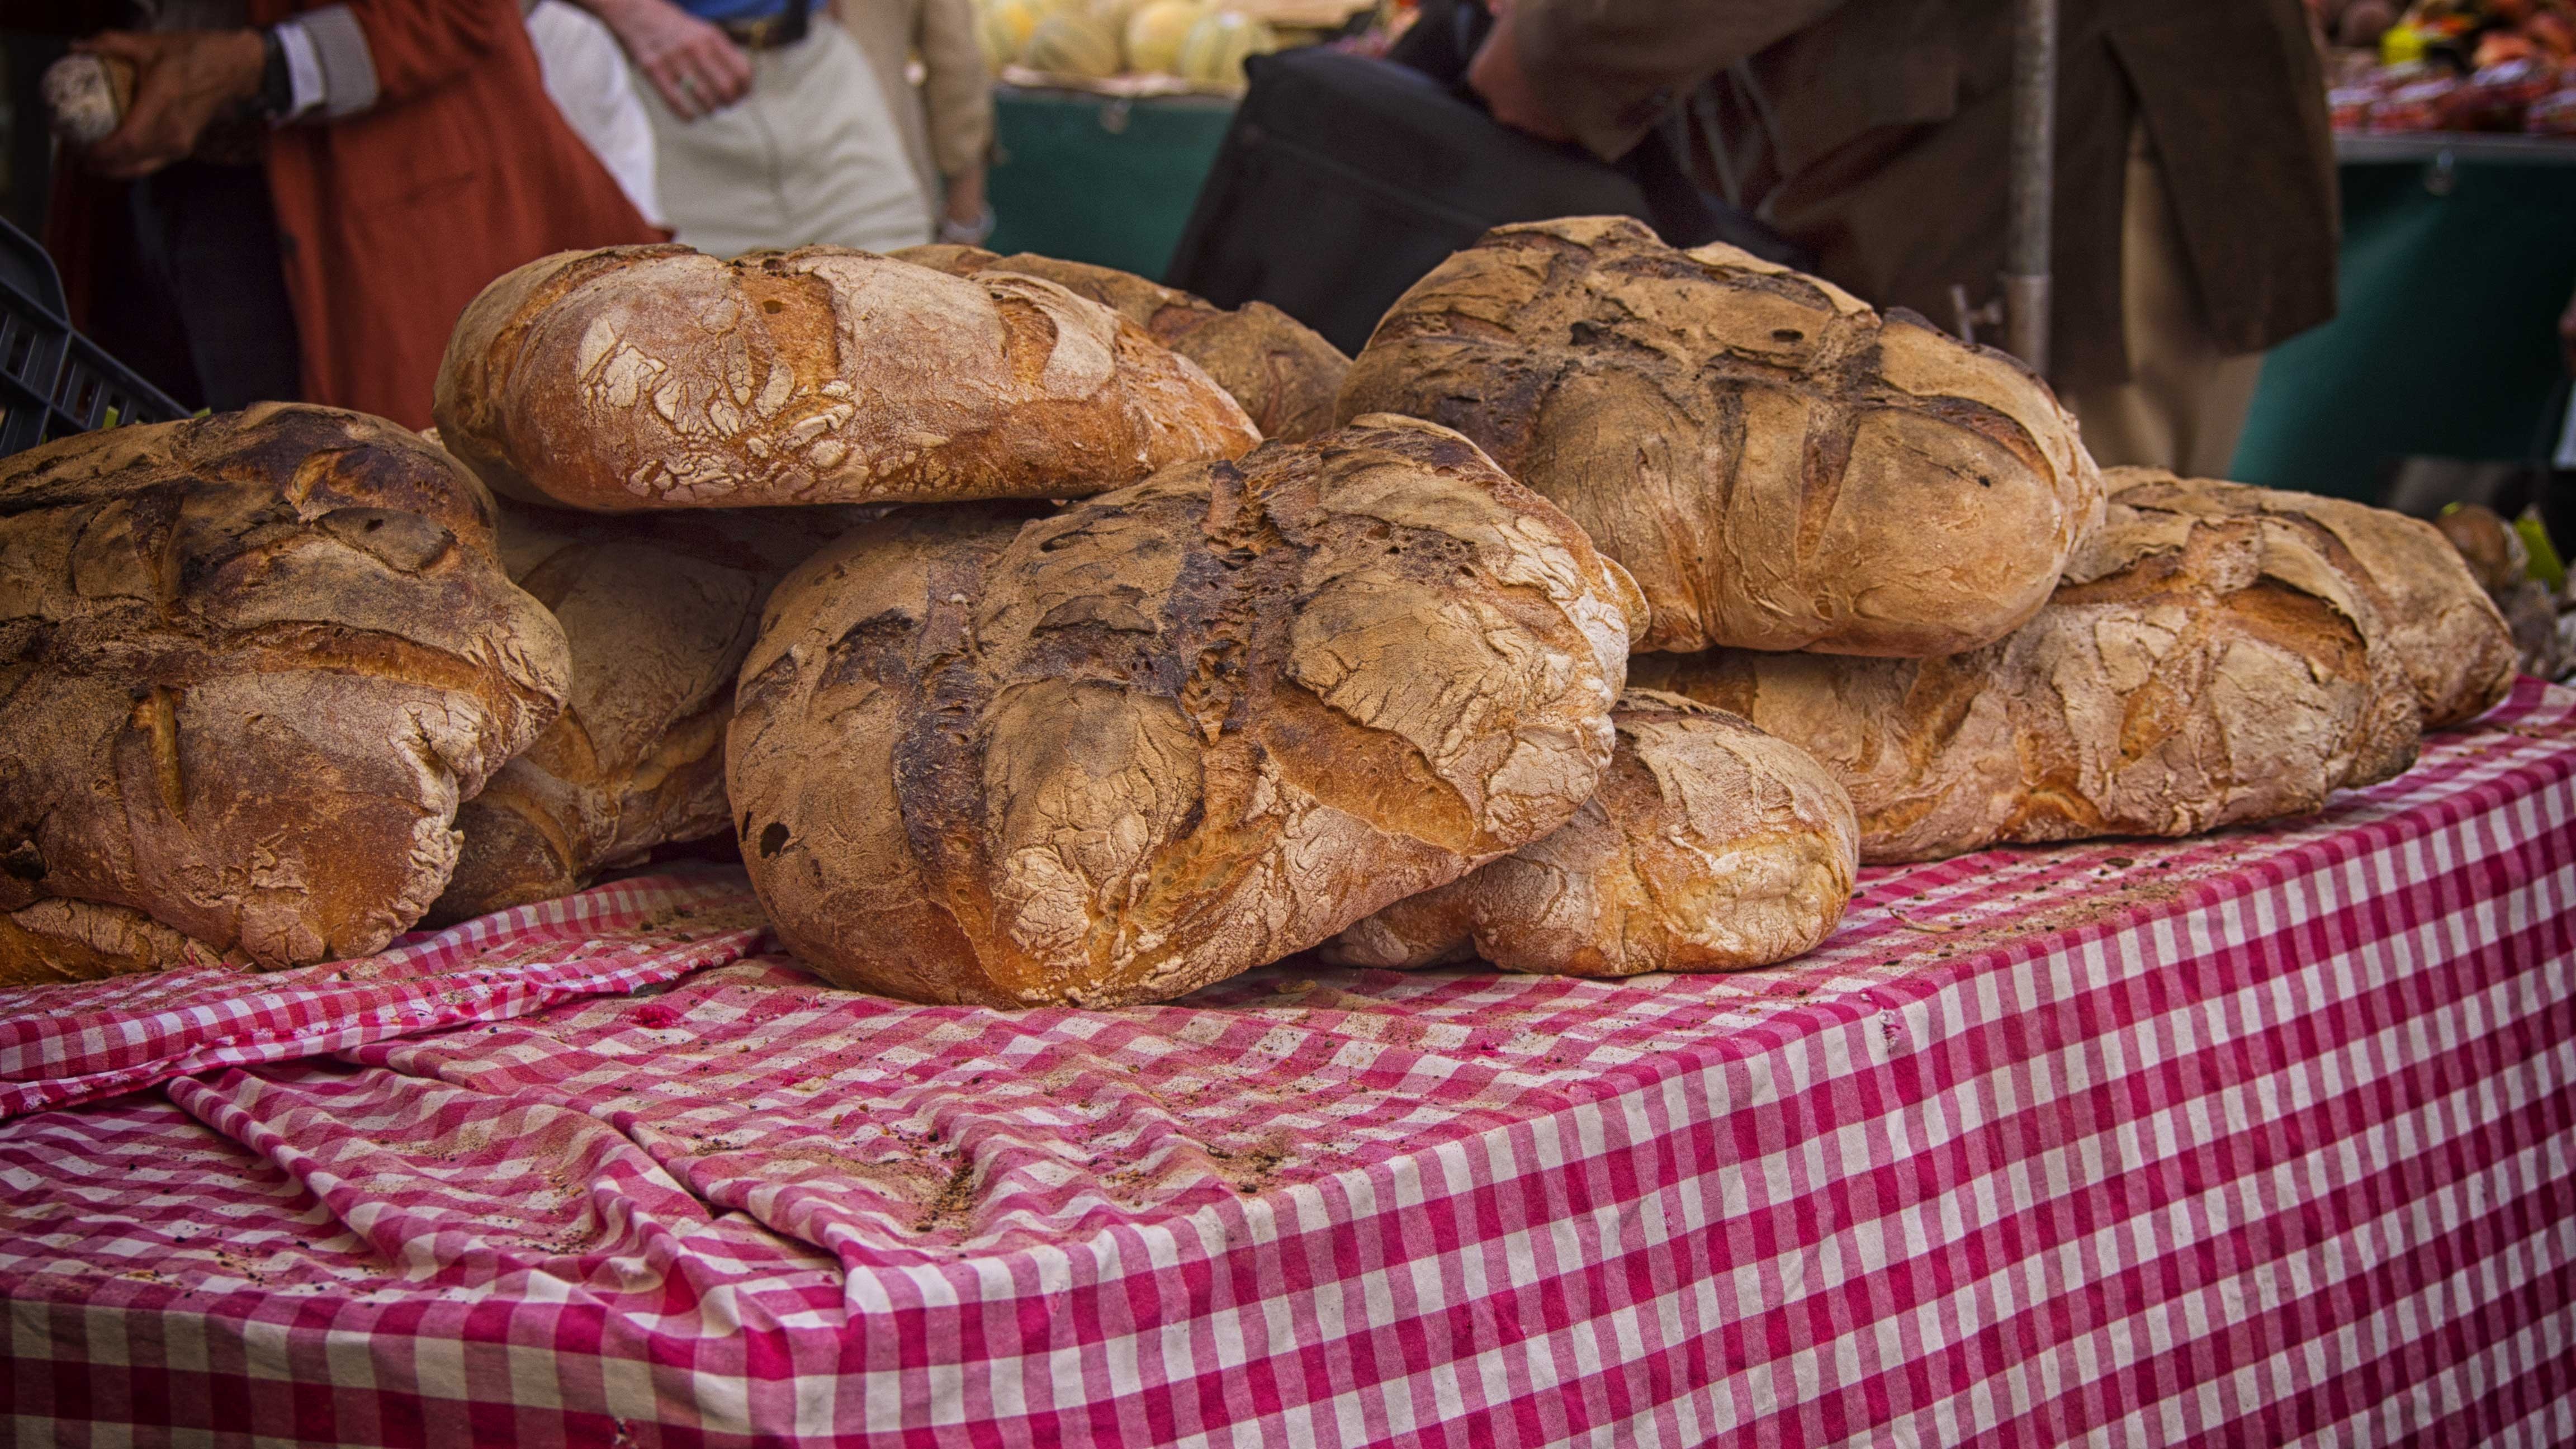
france, food, produce, market, baking, bread, bakery, power, baked goods, food product, grass family